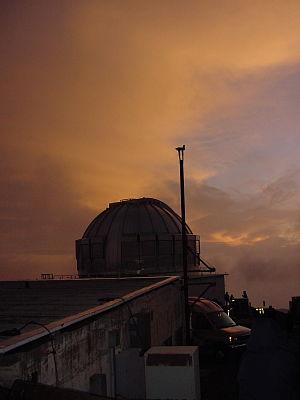
Le télescope infrarouge du Royaume-Uni est un télescope infrarouge de 3,8 mètres de diamètre situé au sommet du Mauna Kea à Hawaï et faisant partie des observatoires du Mauna Kea. Il est le deuxième plus grand télescope infrarouge du monde. Il était géré jusqu'en 2014 par le Joint Astronomy Centre à Hilo. Le télescope appartenait au Science and Technology Facilities Council du Royaume-Uni avant son transfert fin 2014 à l'université de Hawaï.